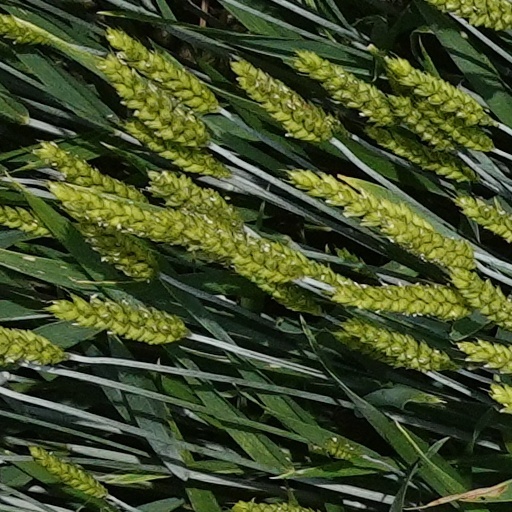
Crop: wheat